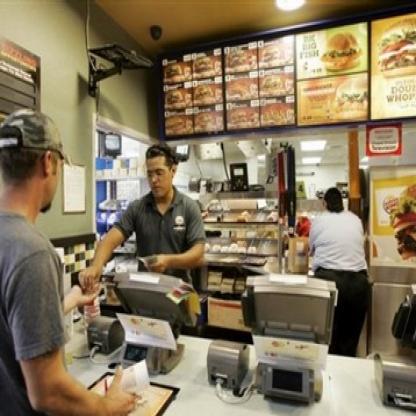
Scene: Indoor